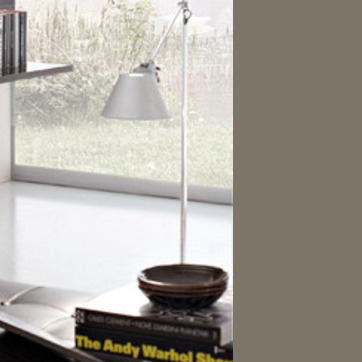
Material: metal